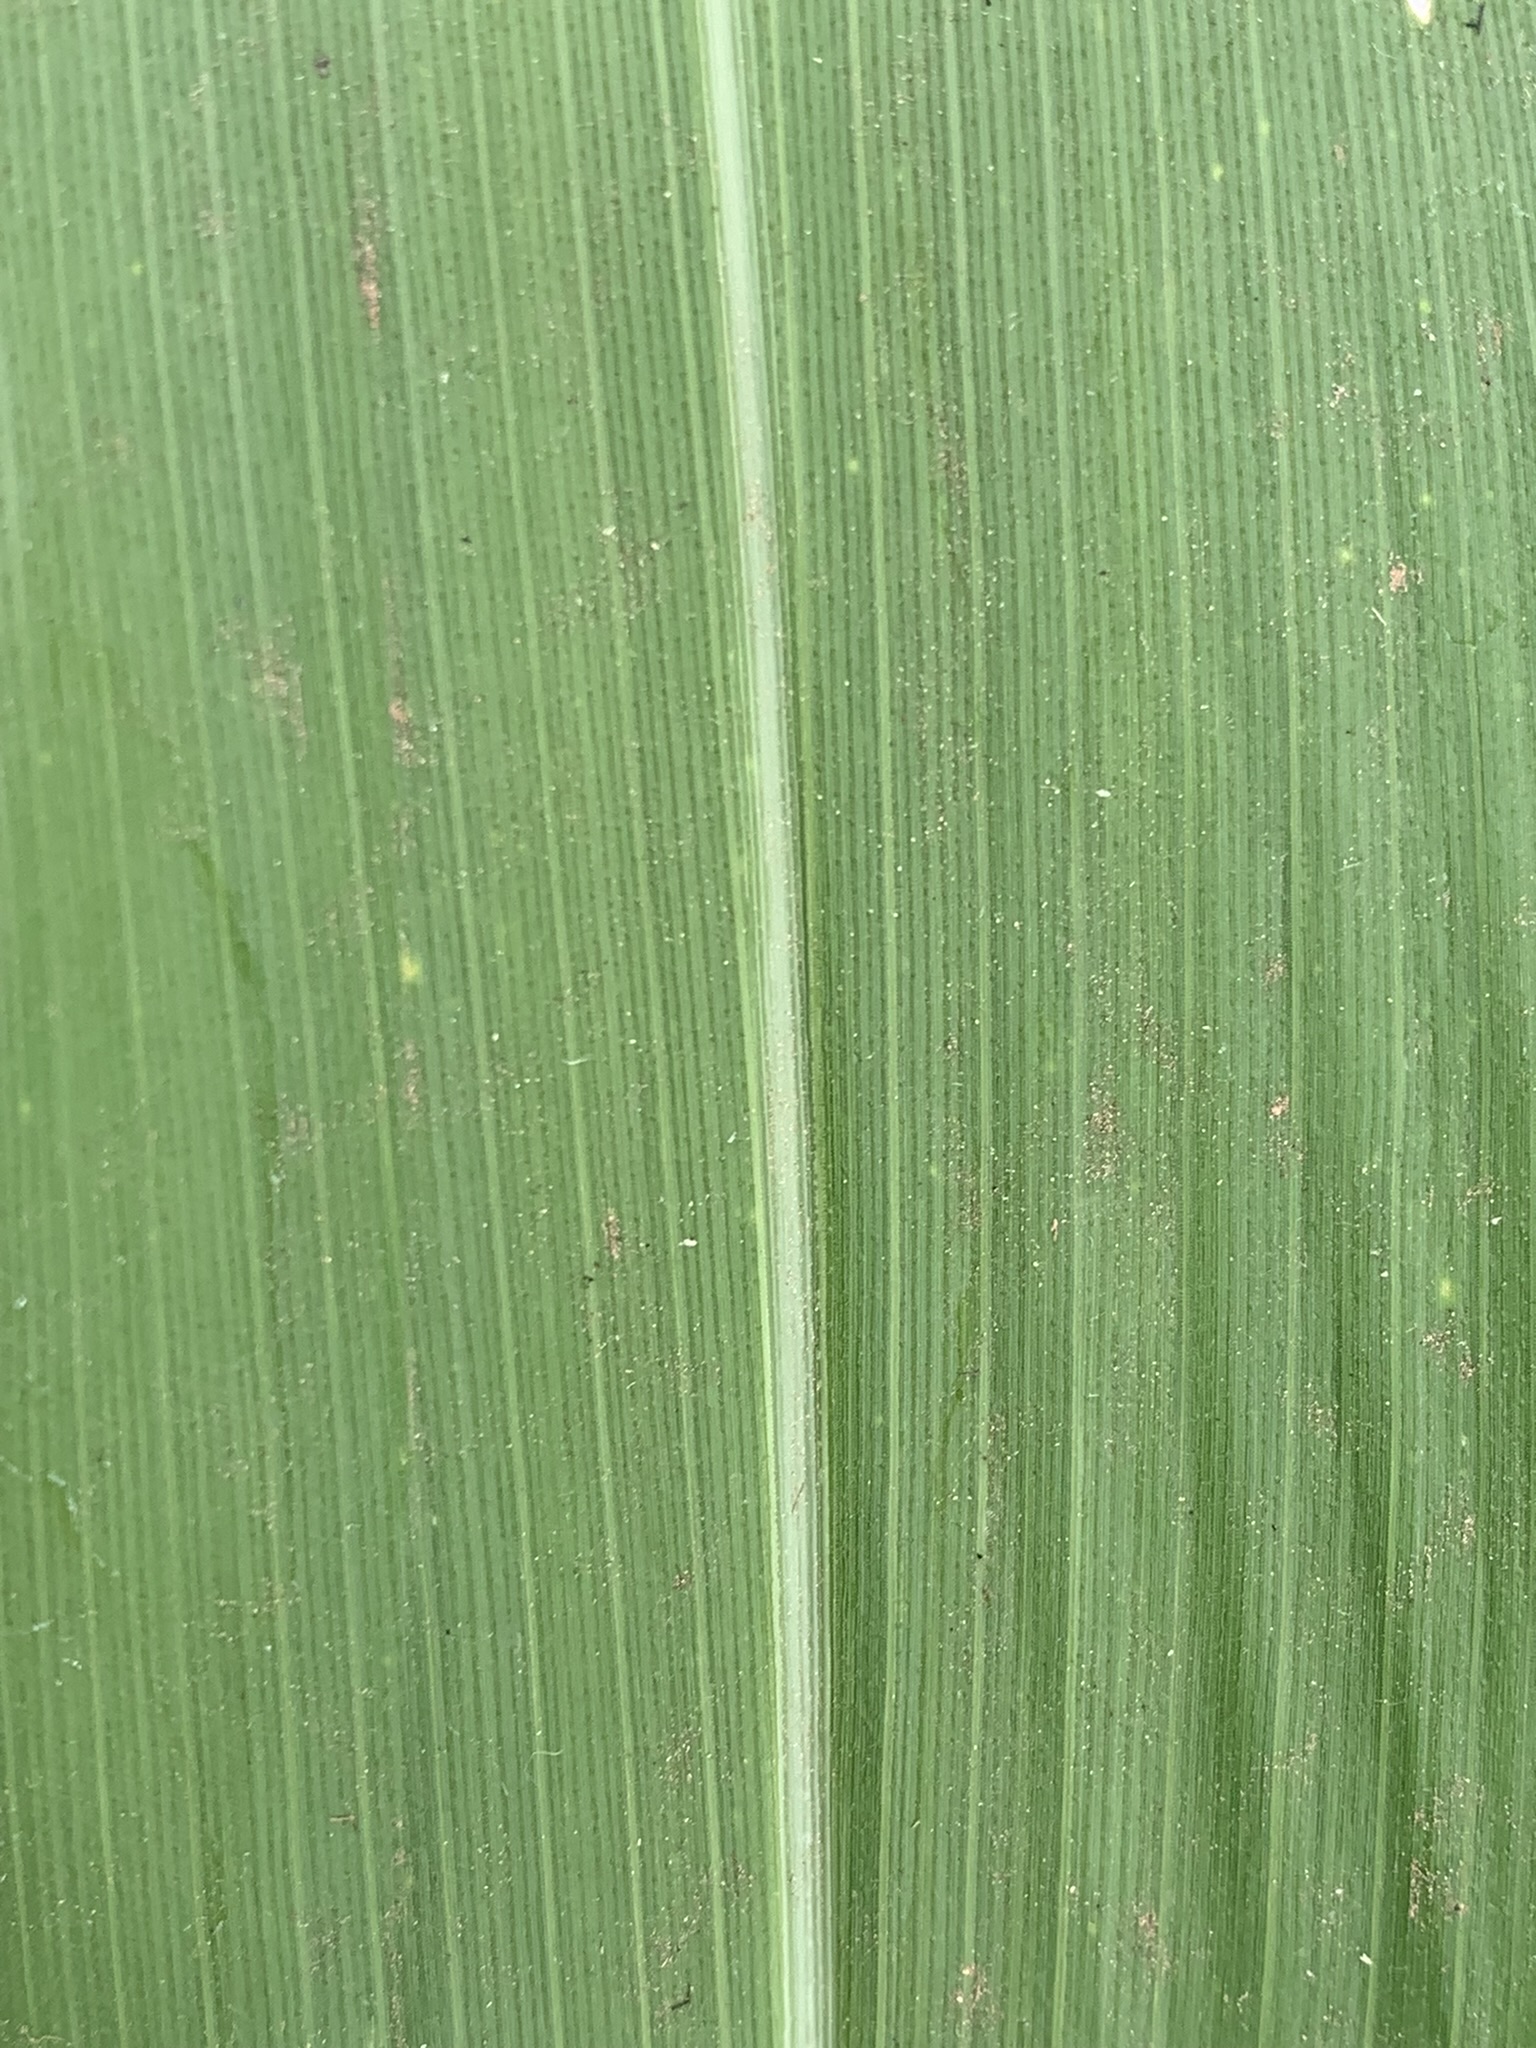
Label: Healthy